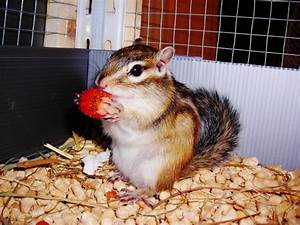
Label: scoiattolo